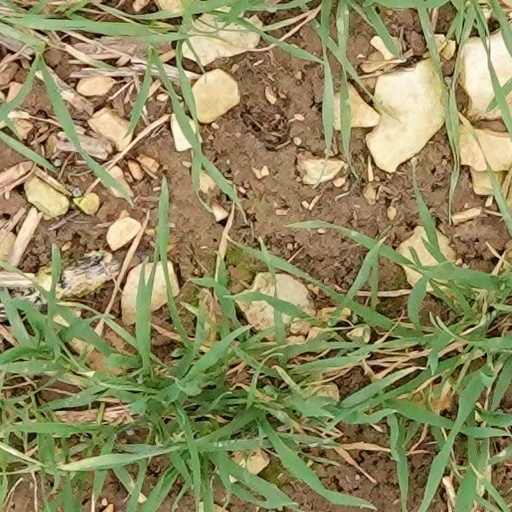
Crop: wheat